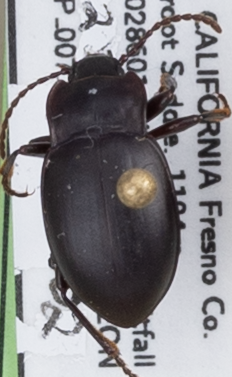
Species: Metrius contractus
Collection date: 2021-06-02
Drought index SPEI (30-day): -1.546
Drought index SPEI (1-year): -2.09
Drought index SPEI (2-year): -2.09